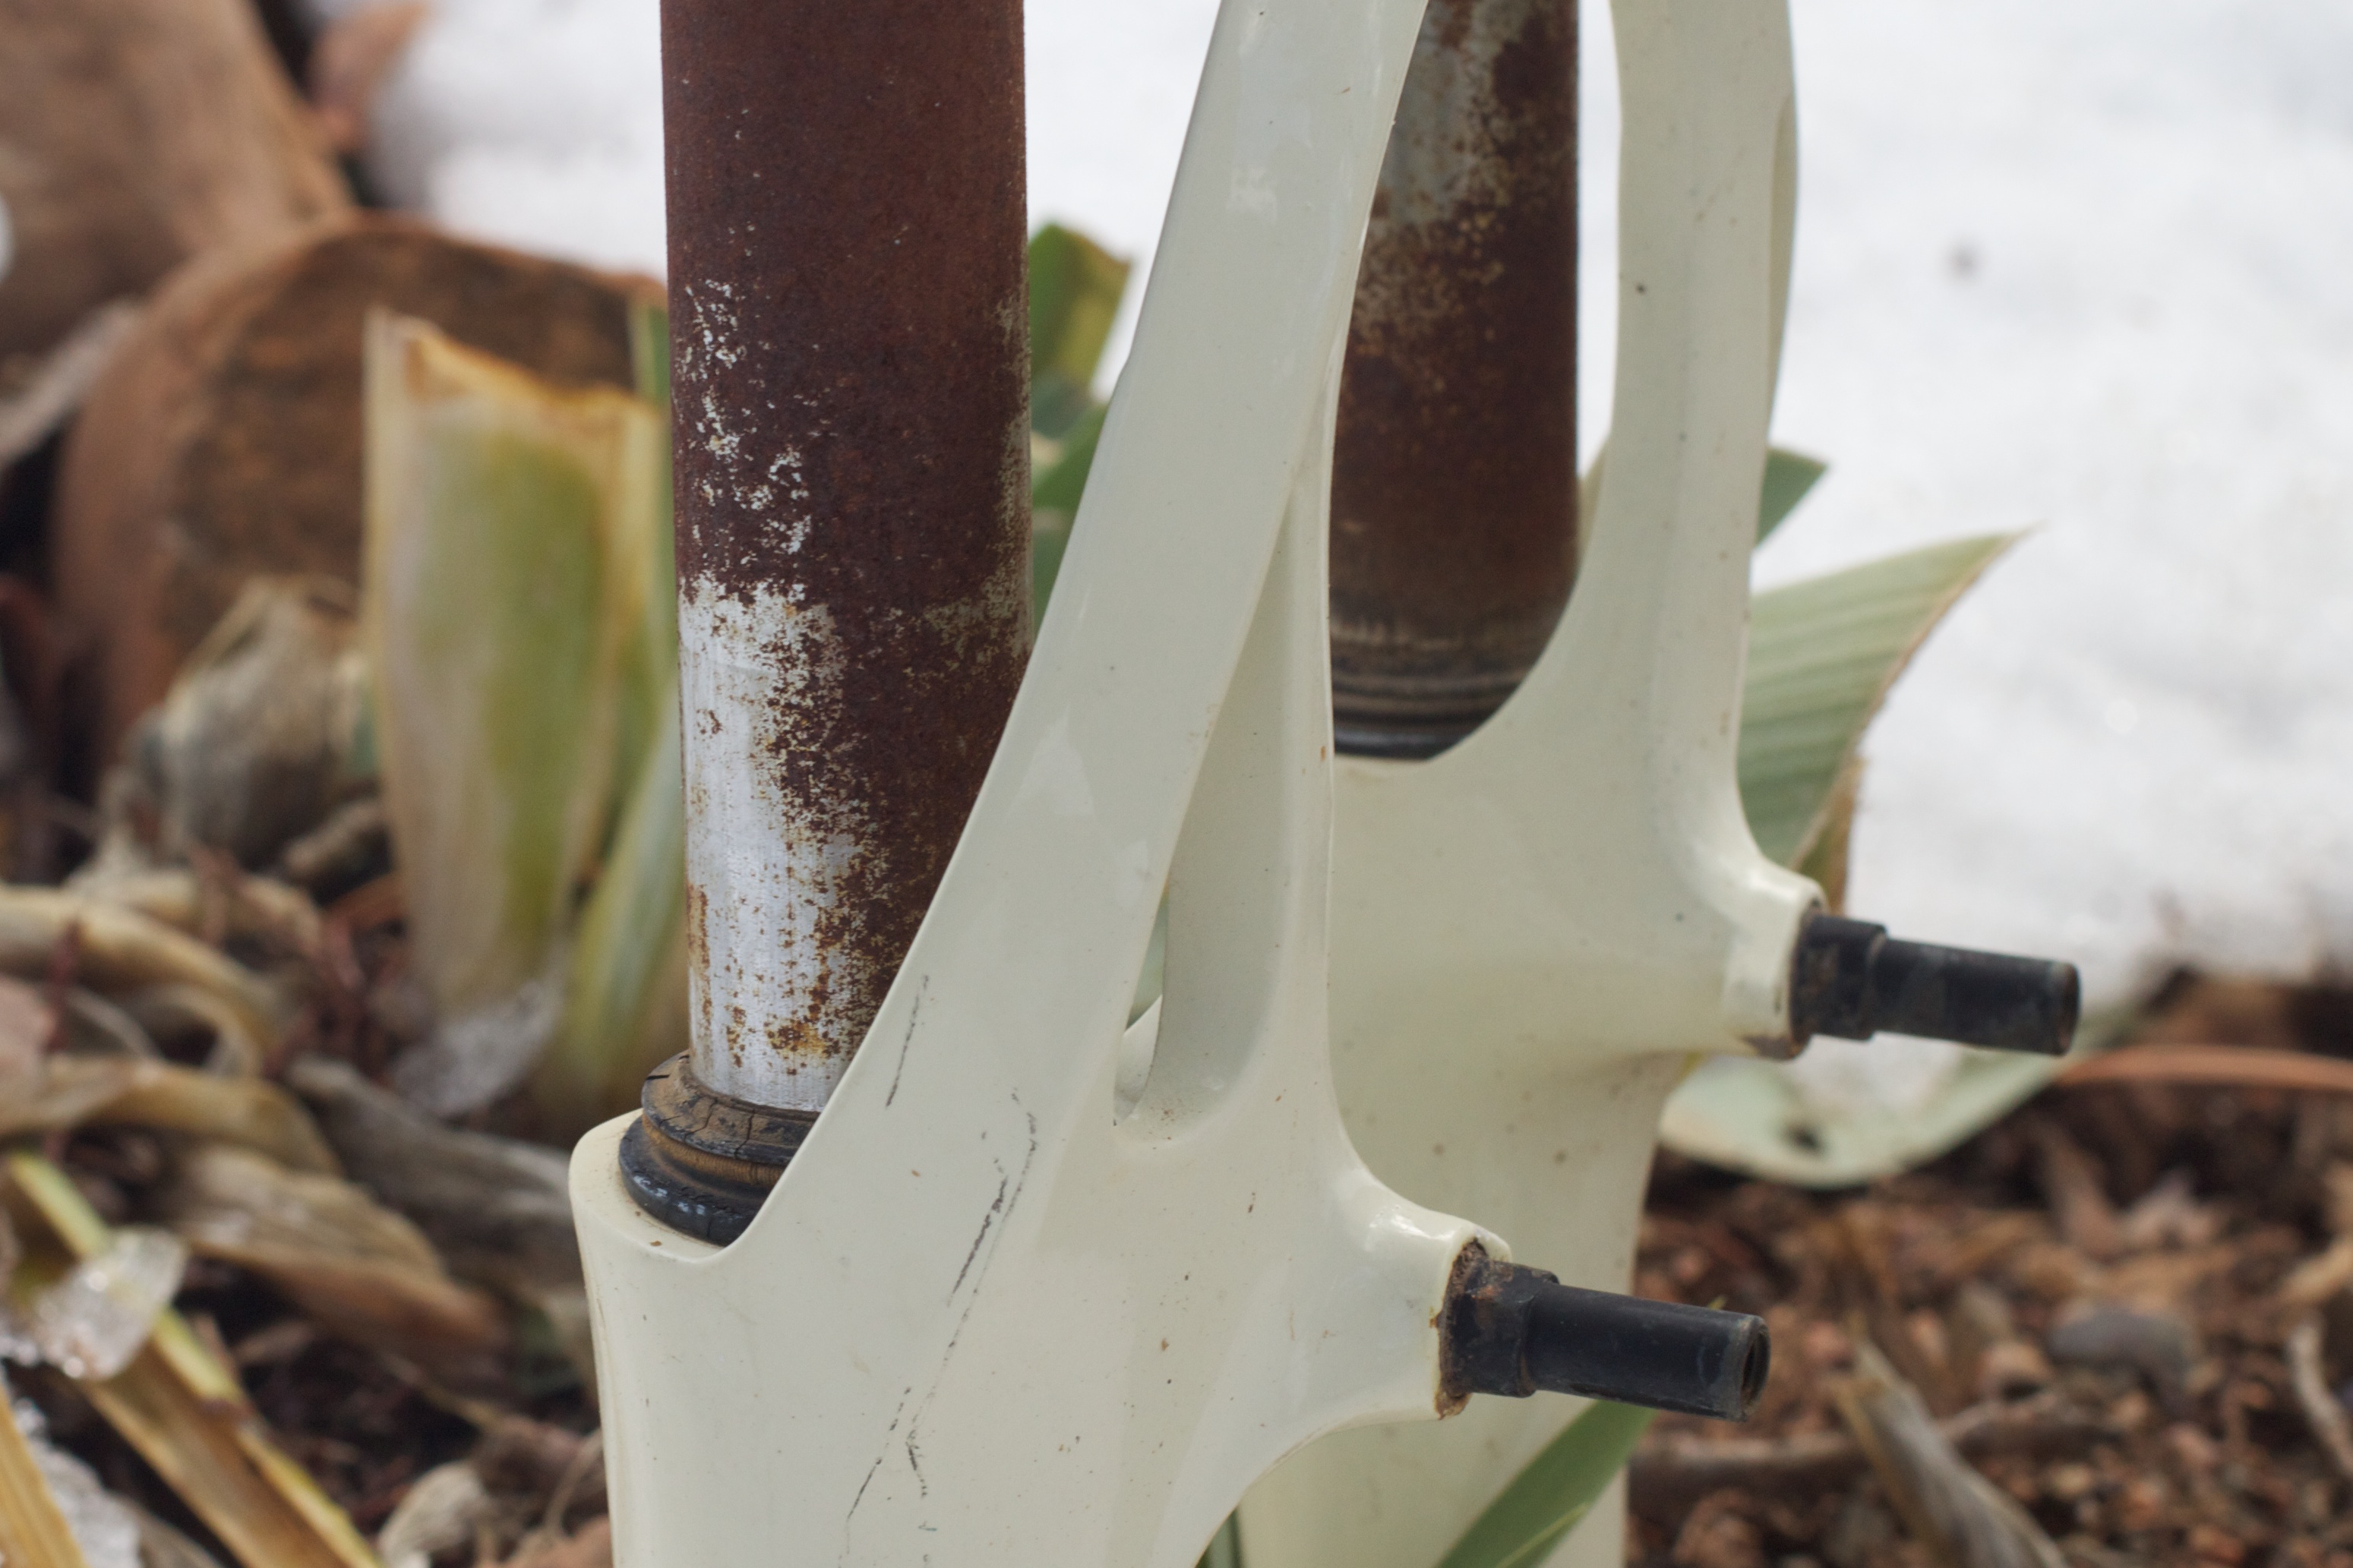
hand, plant, wood, white, leaf, flower, spring, green, season, close up, footwear, macro photography